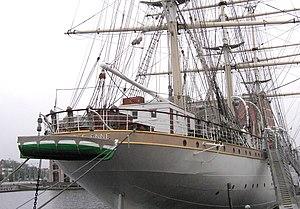
Trois-mâts carré Duchesse Anne (Musée portuaire de Dunkerque, Nord, France).
Le Duchesse Anne, ex-Grossherzogin Elisabeth est le plus grand voilier, et le dernier trois-mâts carré, conservé en France. Construit en 1901 par le chantier Johann C. Tecklenborg de Bremerhaven-Geestemünde selon les plans de Georg W. Claussen, il est considéré comme un chef-d’œuvre d’architecture navale, en raison notamment de la forme profilée de sa coque en acier et de l'équilibre général du navire, qui ménagent un espace habitable d'une grande capacité, tout en innovant en matière de sécurité.